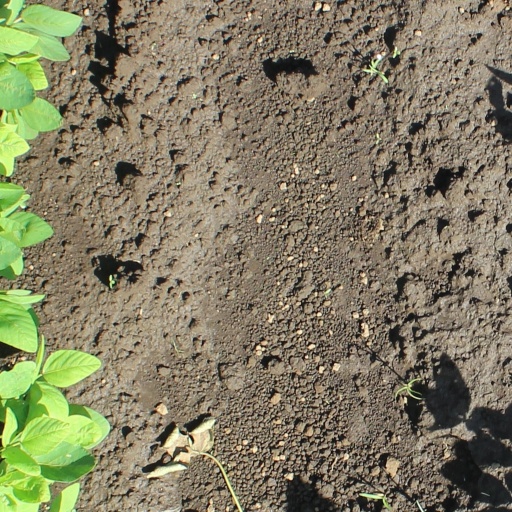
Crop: soybean